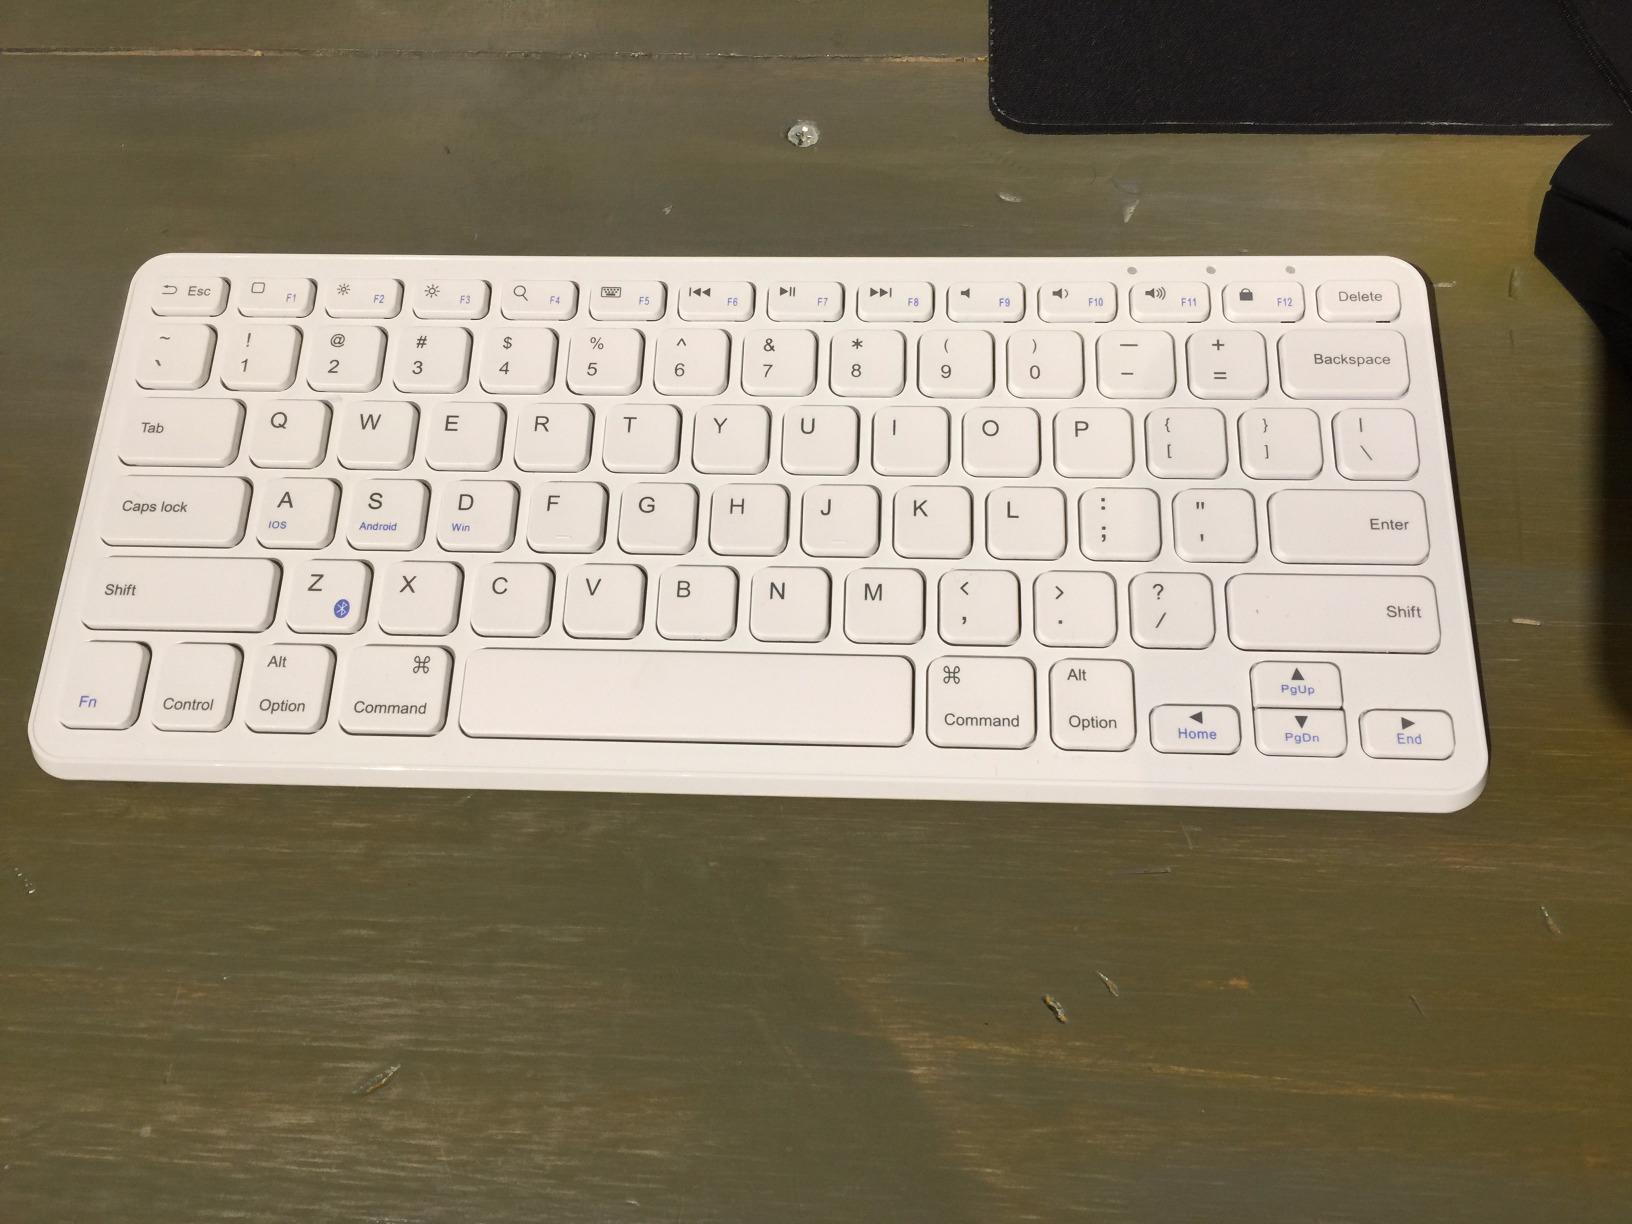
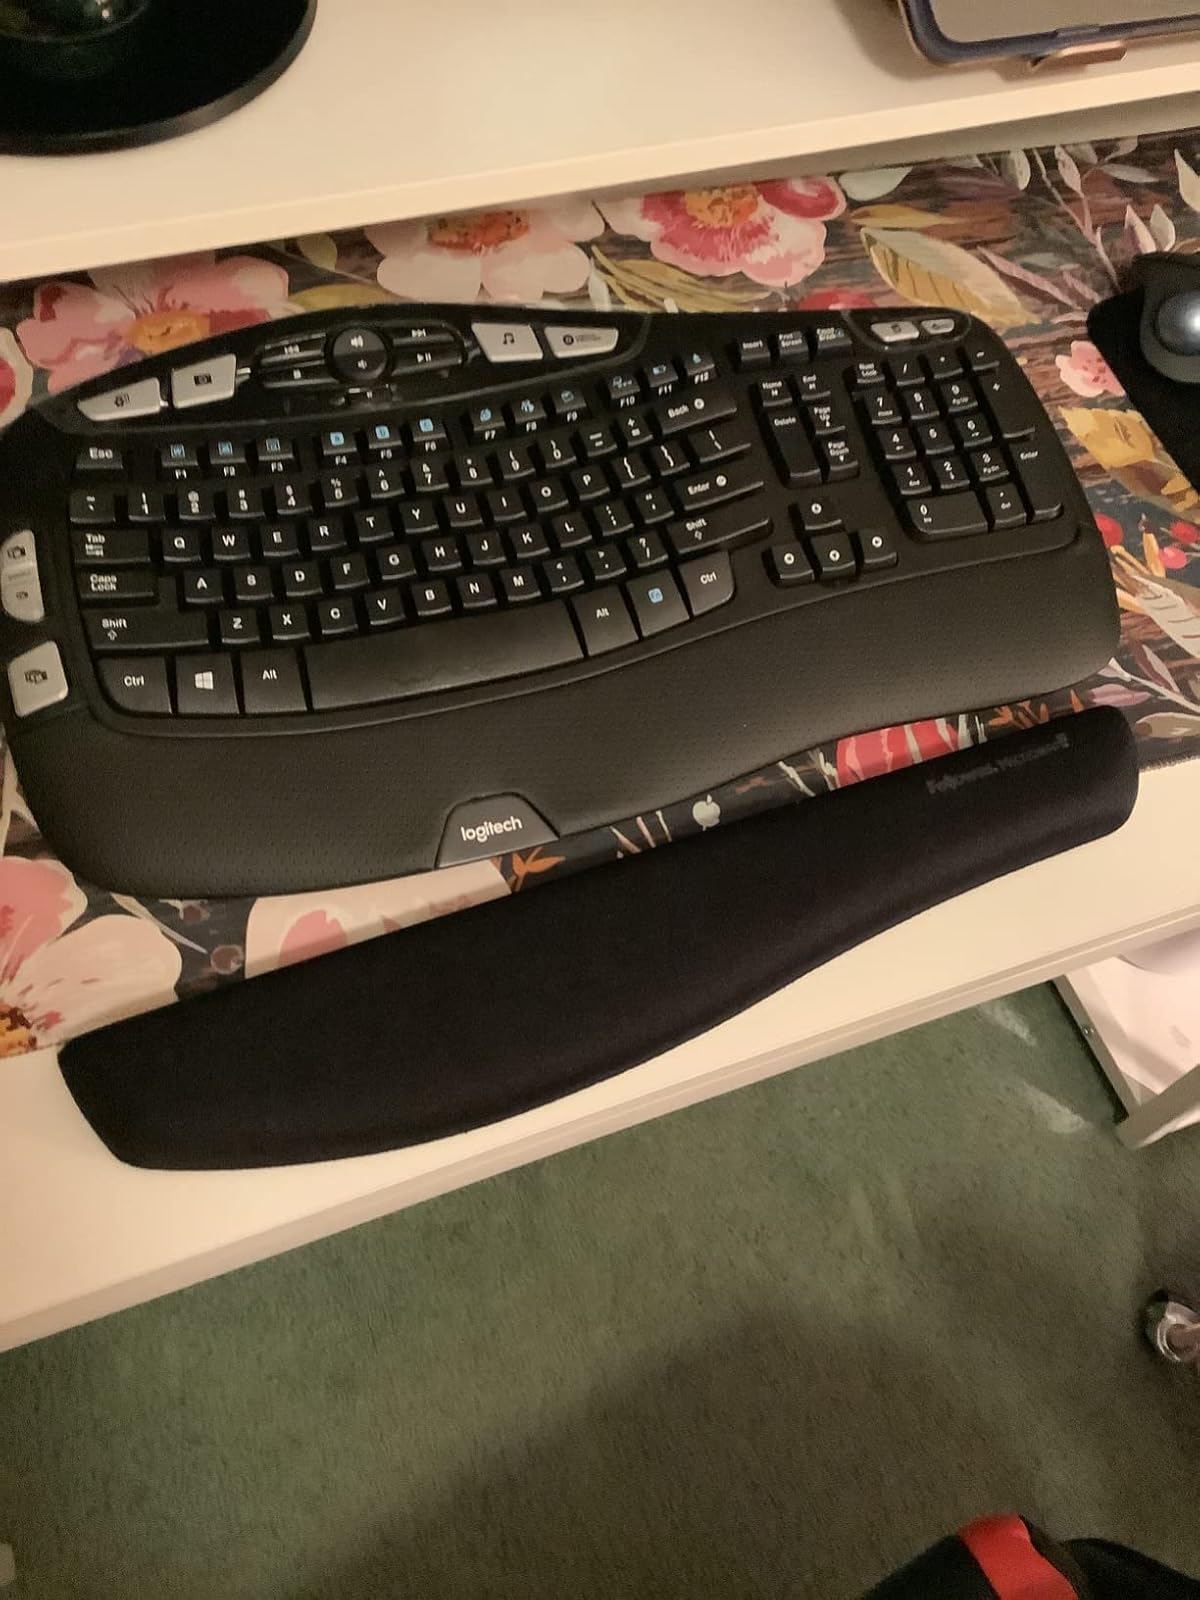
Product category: keyboard
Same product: no